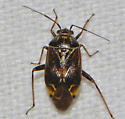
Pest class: lygus_bug